Cherapakura Chedevu

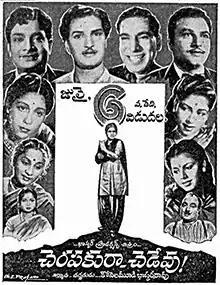
Theatrical release poster

Cherapakura Chedevu is a 1955 Indian Telugu-language drama film, produced and directed by Kovelamudi Bhaskar Rao under the Bhaskar Productions banner. The film stars N. T. Rama Rao and Sowcar Janaki with music composed by Ghantasala. It was dubbed in Tamil and released as "Illarame Inbam" in 1956.